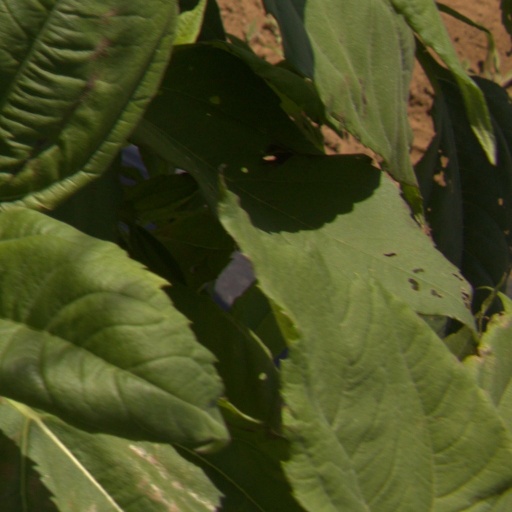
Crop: Jerusalem artichoke